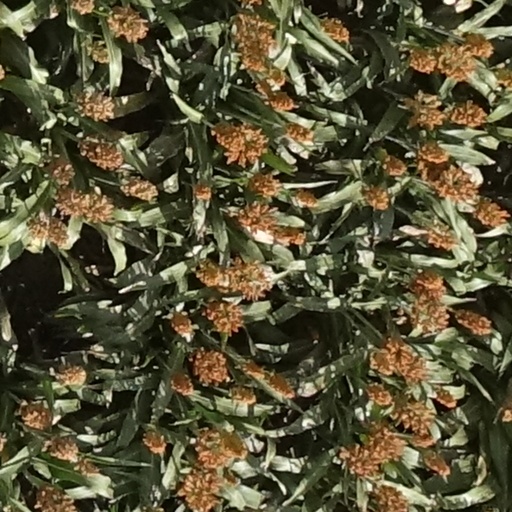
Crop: sorghum